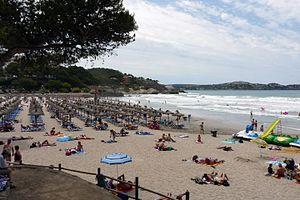
Cet article donne la liste des plages de Majorque, la plus grande des îles Baléares.